Monitor (warship)

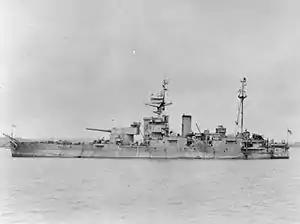
, 1946

The Royal Navy still had (completed 1943) and (1941) in reserve in 1953. They were typical monitors, trunk-decked vessels, long overall, in the beam and with an mean draught carrying two guns.